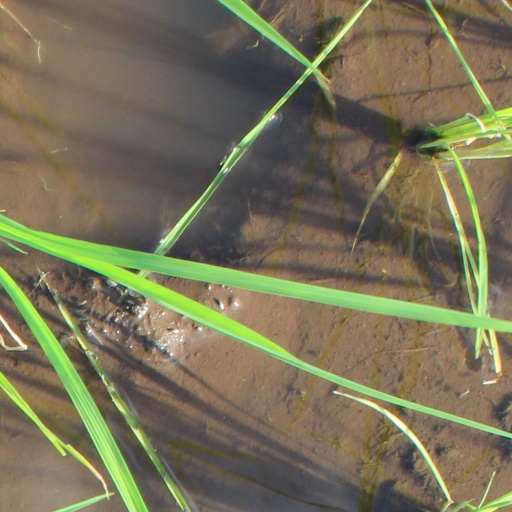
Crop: rice